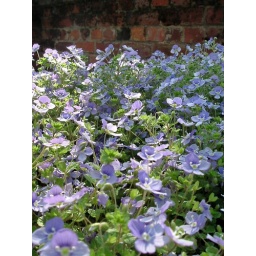
Pretty flowers in the sunlight, covering an old tree stump.